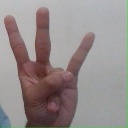
अक्षर: क्ष